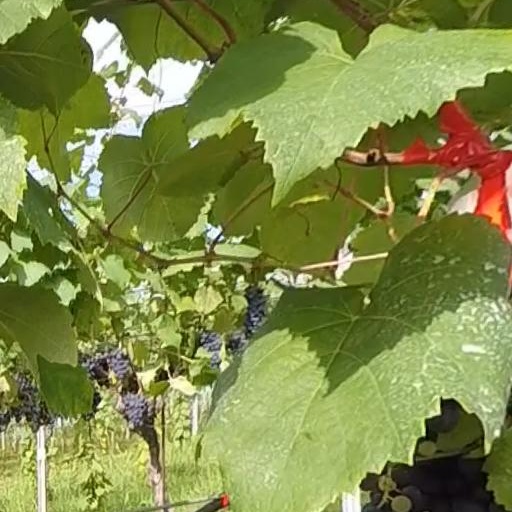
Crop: grape